The Adventurous Sex

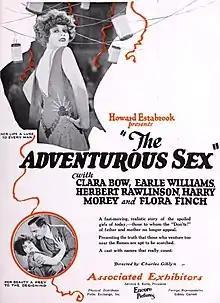
Advertisement

The Adventurous Sex is a lost 1925 American silent drama film that was directed by Charles Giblyn and starred Clara Bow, Herbert Rawlinson, and Earle Williams. The Howard Estabrook production was shot in studios in New York City and on location at Niagara Falls.